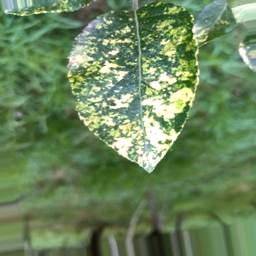
Label: Apple_Mosaic